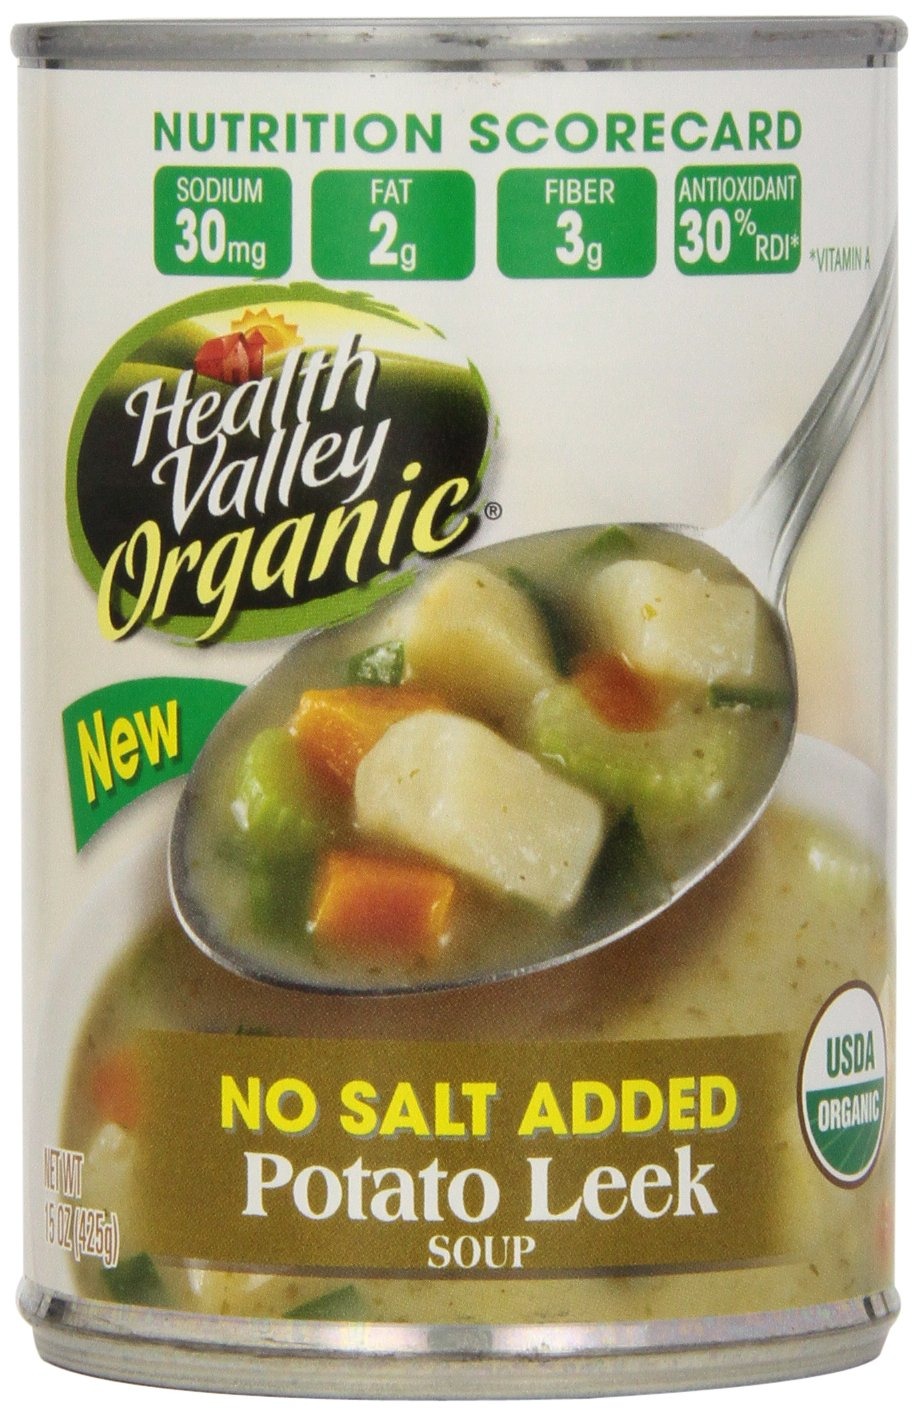
Item Name: Health Valley Organic No Salt Added Soup, Potato Leek, 15 Ounce (Pack of 12)
Bullet Point 1: Made with organic potatoes, leeks, carrots & celery
Bullet Point 2: Low in sodium & fat with no salt added
Bullet Point 3: Good source of fiber & antioxidant vitamin A
Bullet Point 4: USDA Organic, American Heart Association & Gluten Free Certification Organization certified
Bullet Point 5: Can lining not derived from BPA
Value: 180.0
Unit: ounce

Price: 2